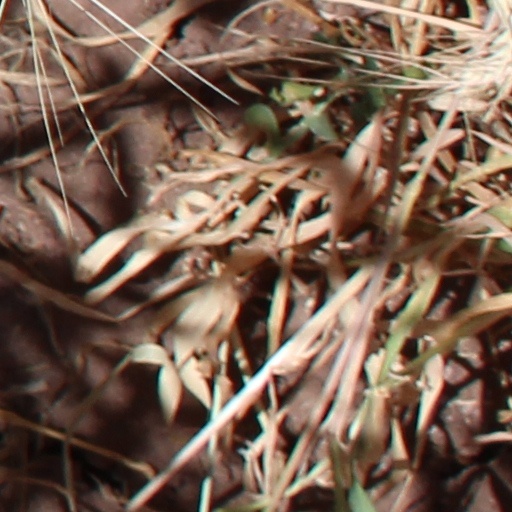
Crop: wheat